RWD 11

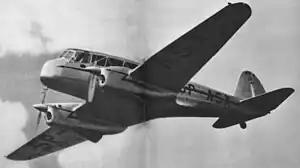
RWD-11 in its initial shape

The RWD-11 was a six-passenger feeder-liner designed and built in Poland from 1932.